Sint Eustatius

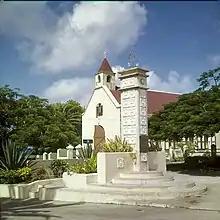
Catholic church in Sint Eustatius

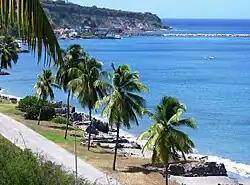
Ruins of numerous warehouses on Oranje Bay

In the 18th century, "Statia" was the most important Dutch island in the Caribbean and was a center of great wealth from trading. At this time it was known as the "Golden Rock" because of its immense wealth. A very large number of warehouses lined the road that runs along Oranje Bay; most (but not all) of these warehouses are now ruined and some of the ruins are partially underwater.